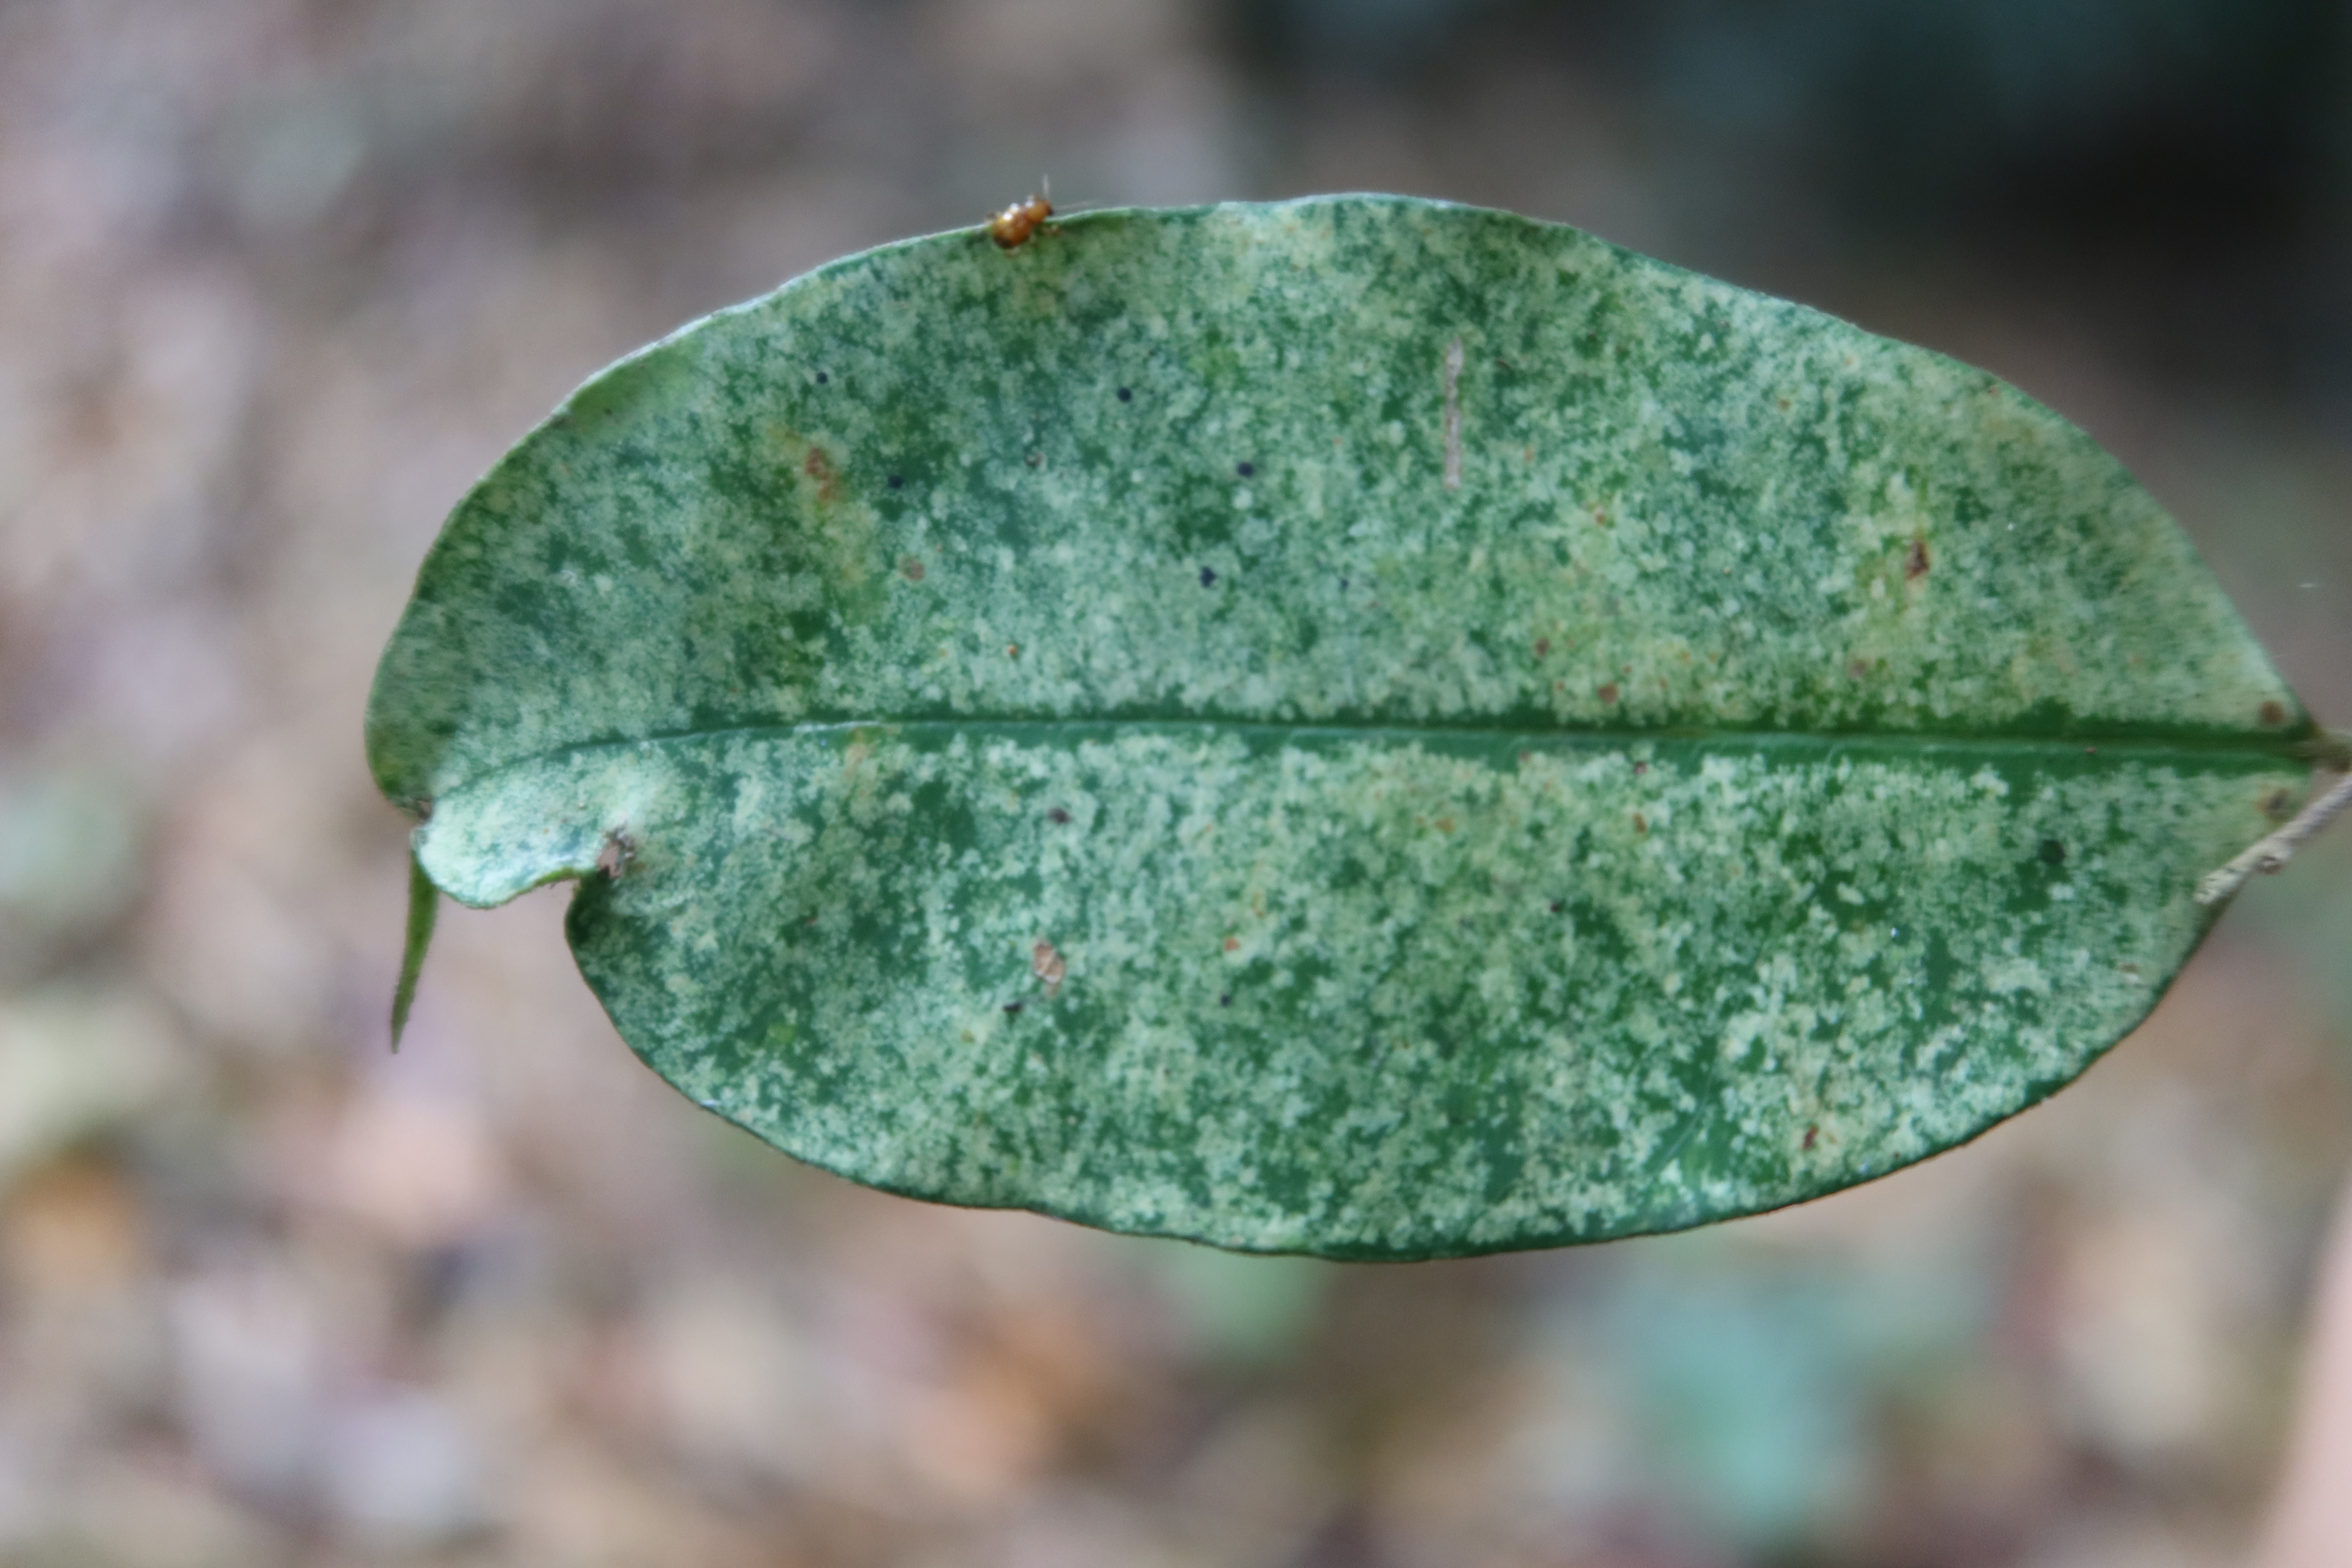
Label: Flea Beetles